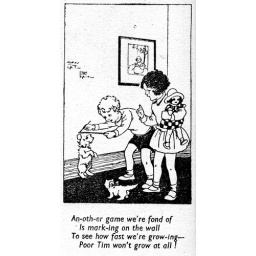
Originally printed in green, I have made them black and white to make the images clearer.